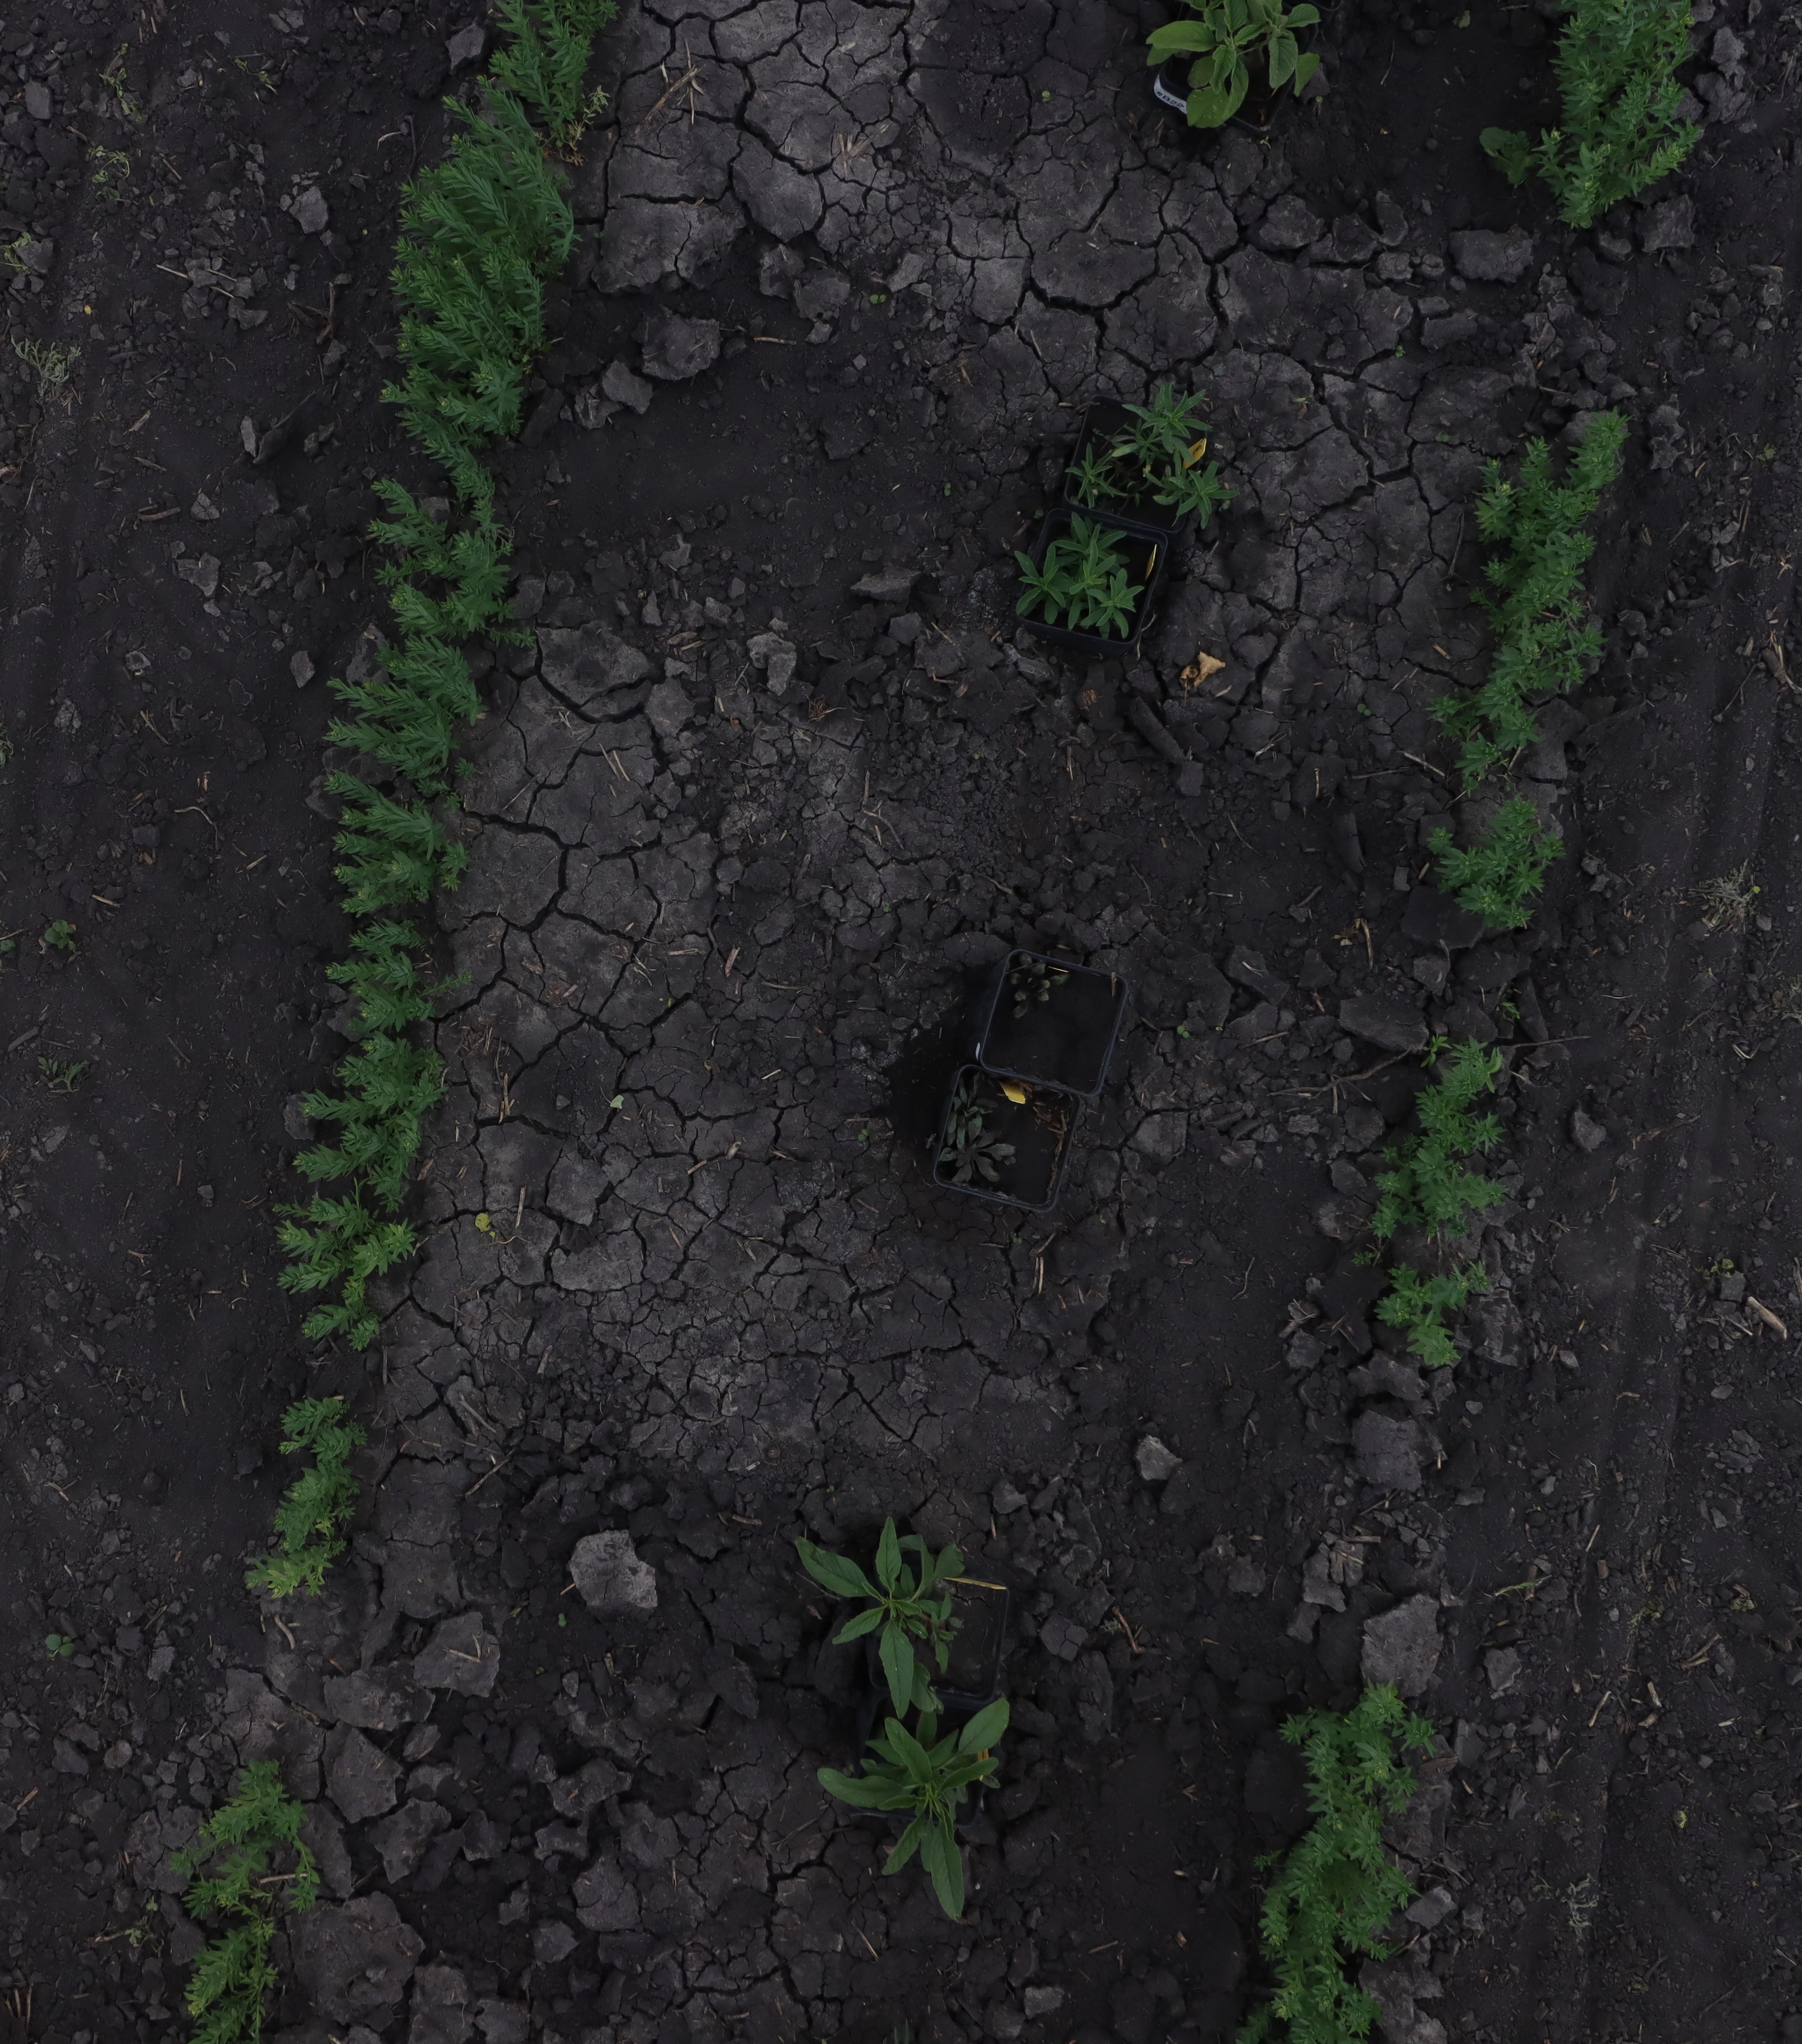
Crop: Flax
Objects: Waterhemp, Waterhemp, Flax, Flax, Flax, Flax, Flax, Flax, Flax, Flax, Flax, Kochia, Flax, Flax, Flax, Kochia, Kochia, Flax, Redroot Pigweed